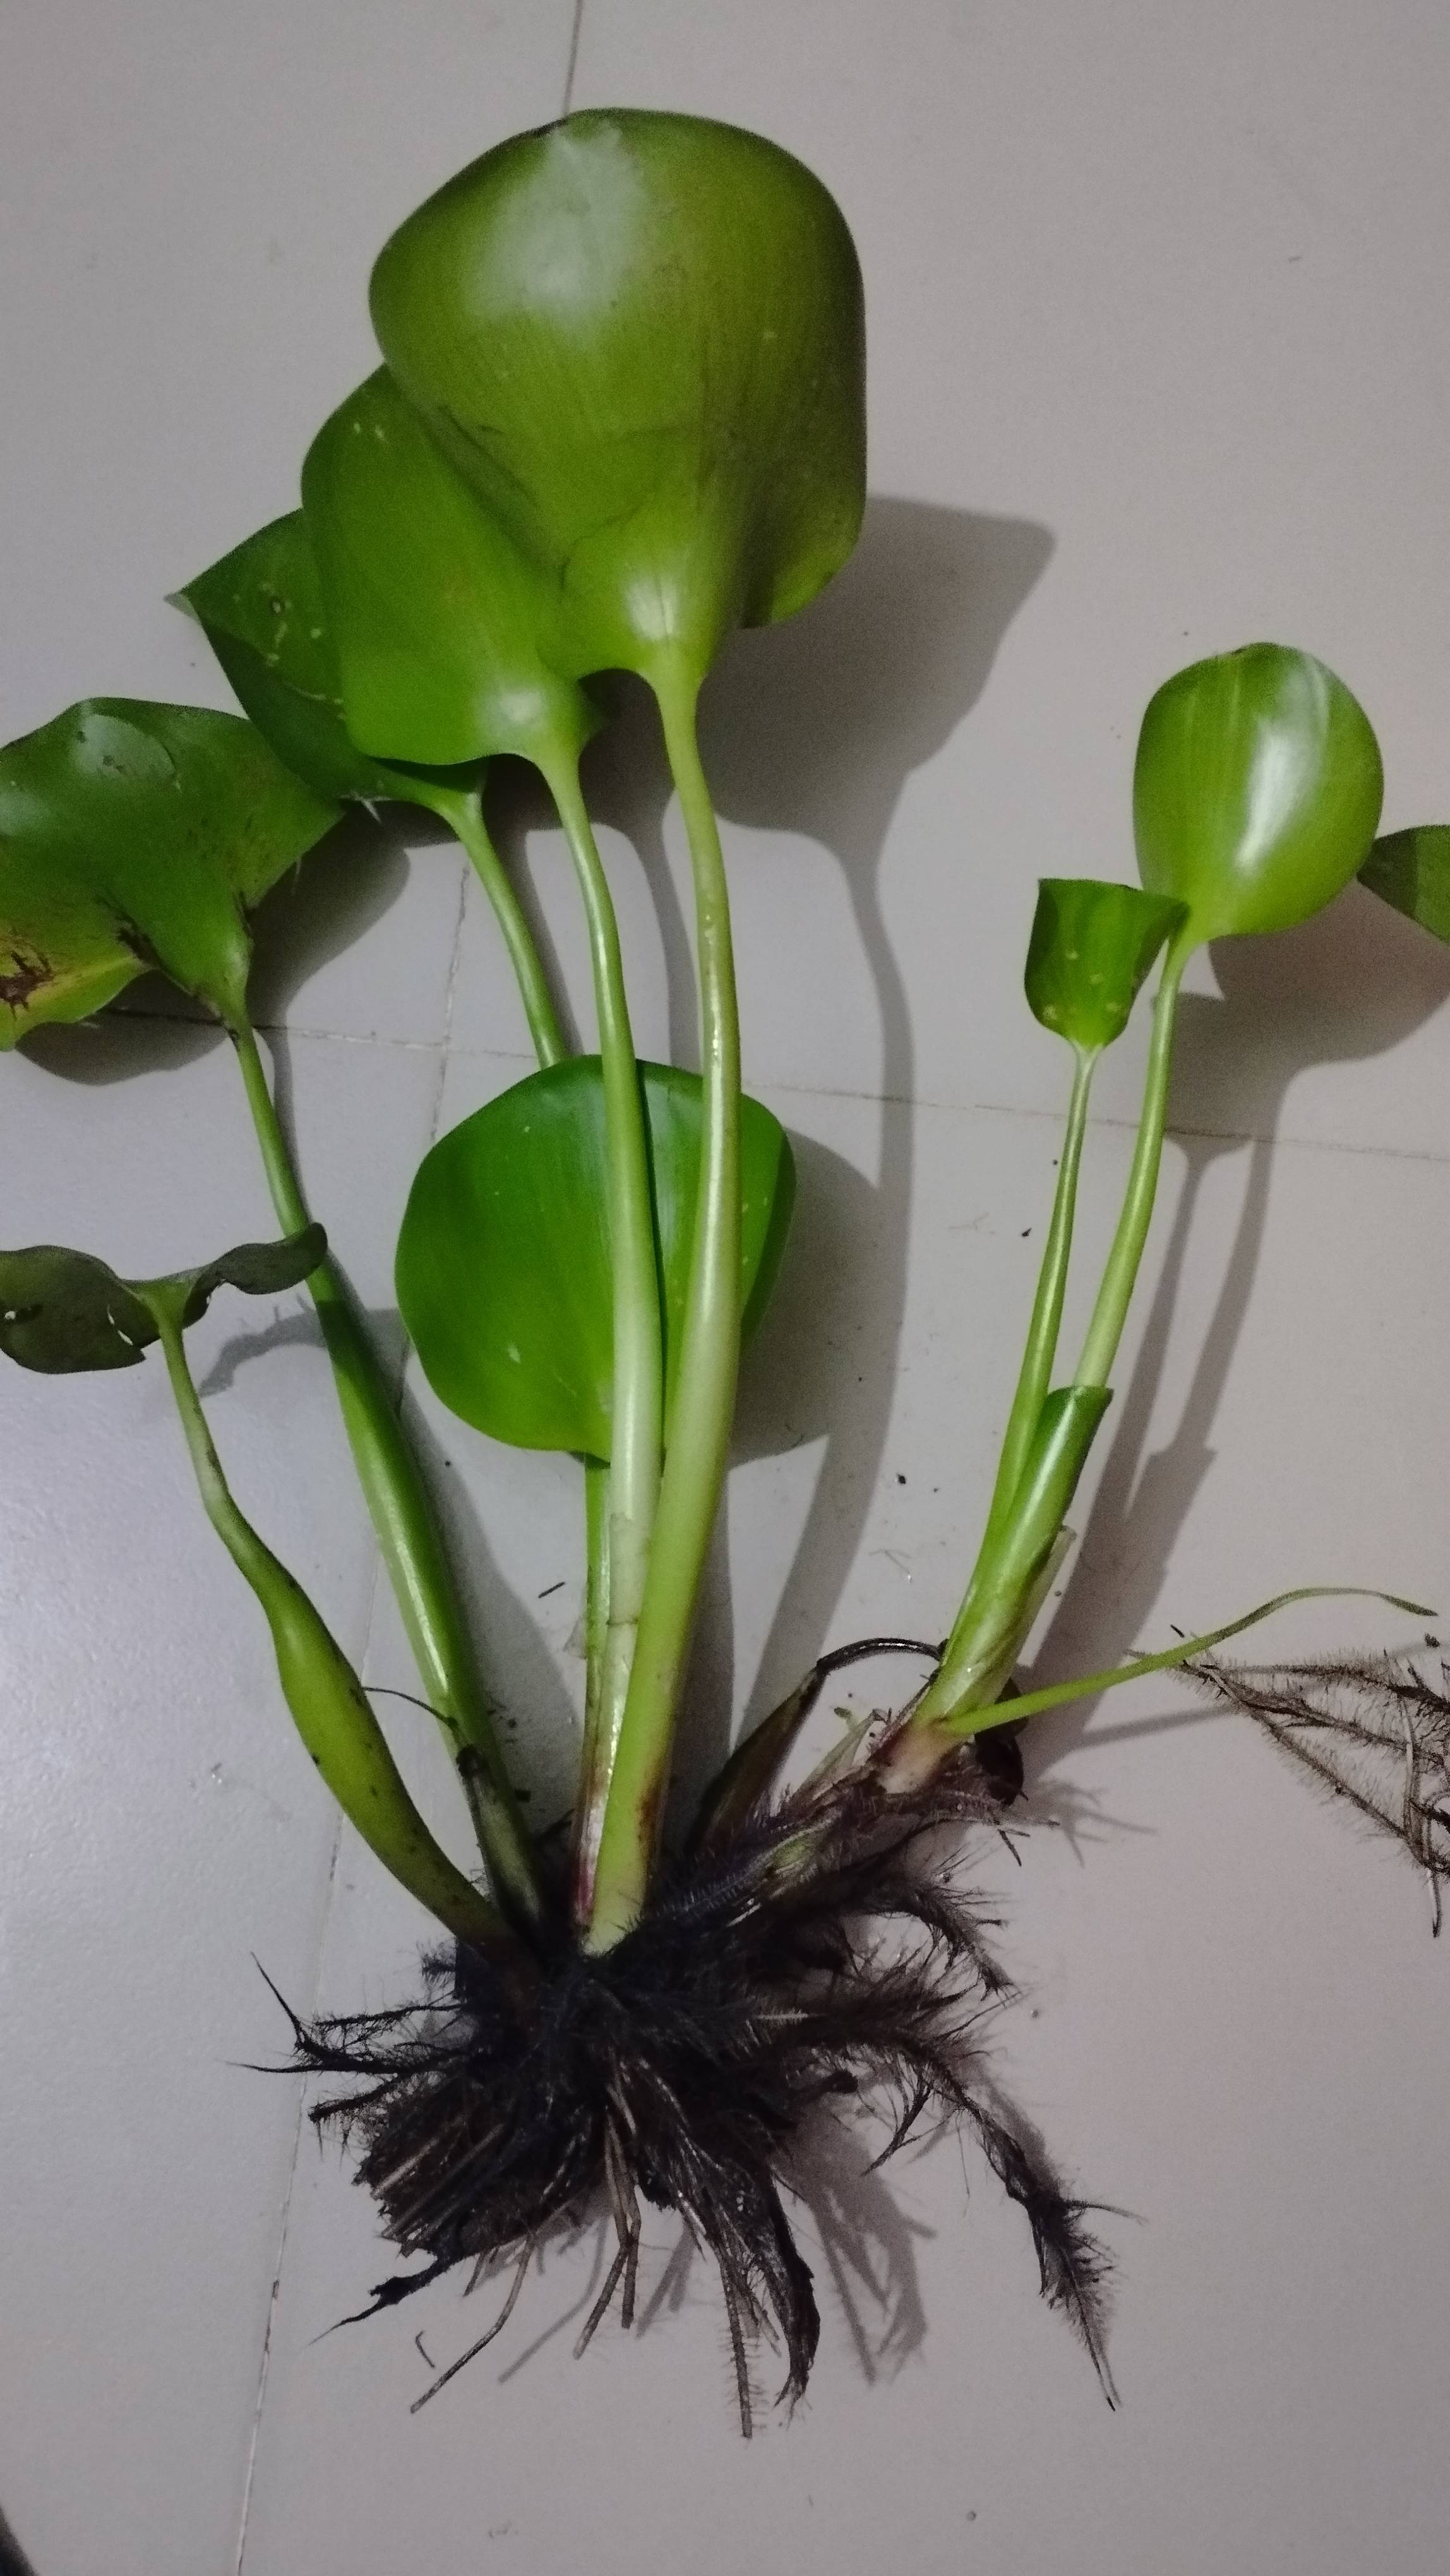
Species: Common Water Hyacinth (Eichornia crassipes)